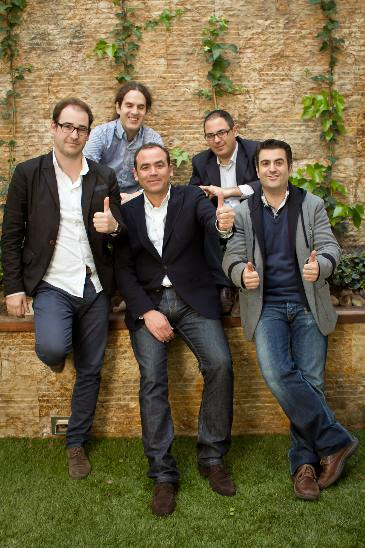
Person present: Yes